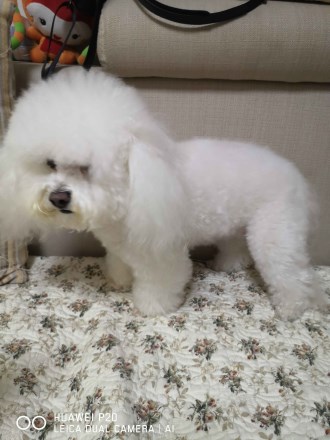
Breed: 3083-n000117-Bichon_Frise